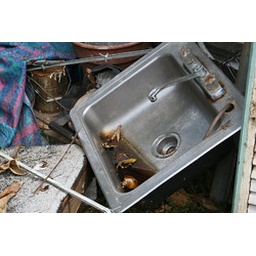
nasty water in sink outside_WS